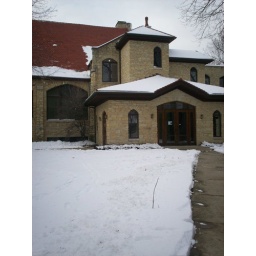
My office window is the next to highest in this photo. Just what this ego needed was a sanctum sanctorum.